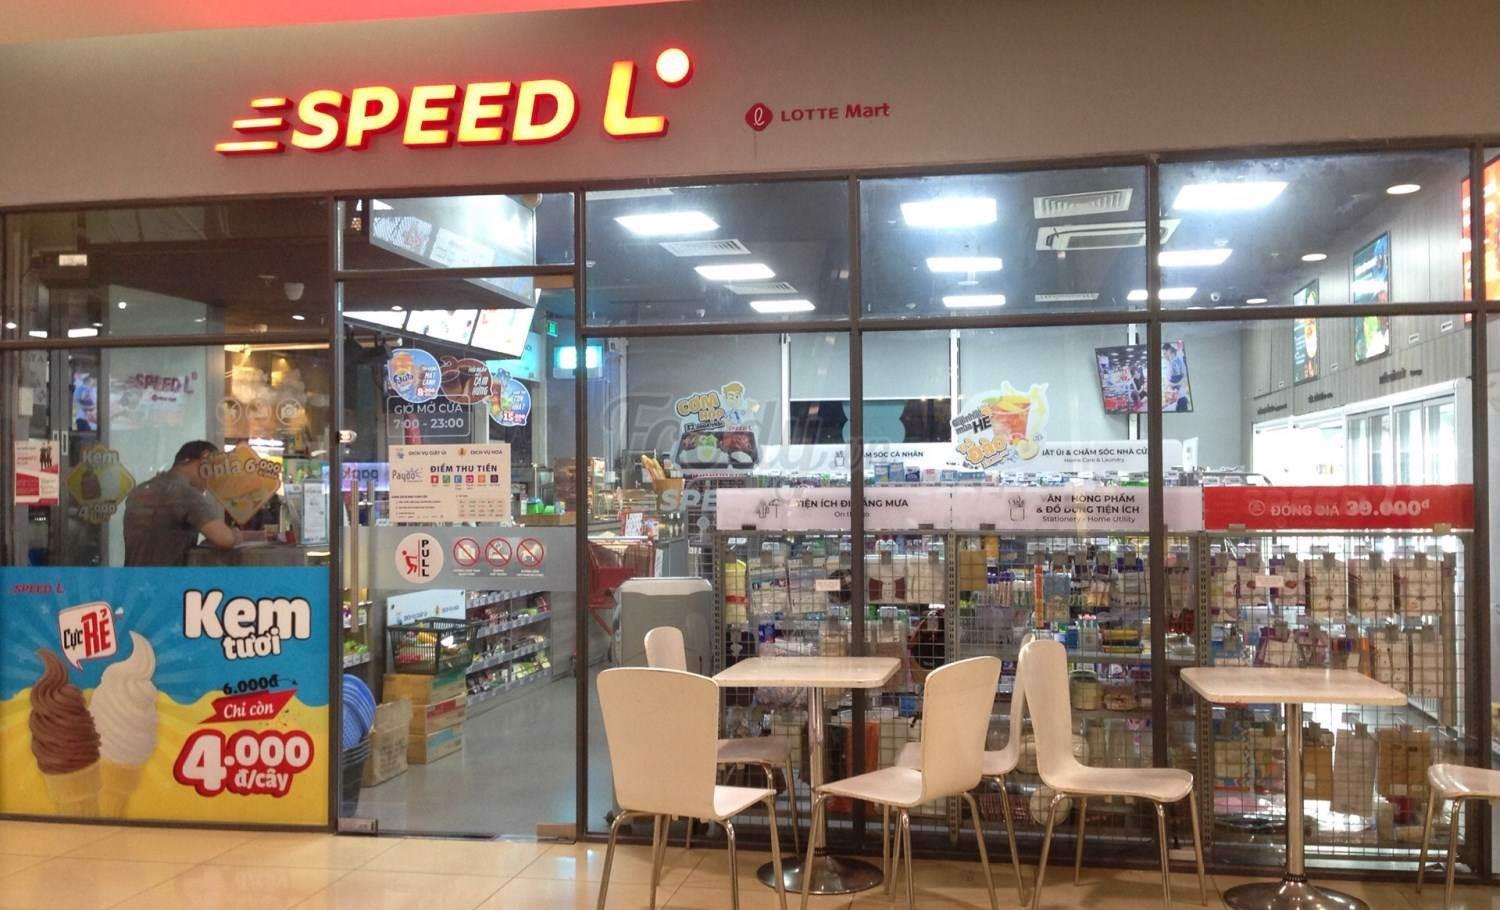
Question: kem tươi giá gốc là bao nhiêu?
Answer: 6 000 đồng